Paul Chan Mo-po

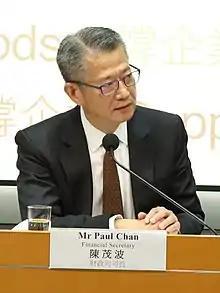
Chan in 2020 during a press conference

In February 2021's budget announcement, Chan allocated HKD $8,000,000,000 for a "non-recurrent appropriation to a special fund to meet the expenditure for safeguarding national security". It was not mentioned in his speech but rather in a 1000-page document, and Chan said that it would be spent "over the next couple of years", without giving further detail. Jeremy Tam, in response, said that "Eight billion is quite a large amount of money, particularly in this funding you do not have any transparency. We don't know how they are going to use it ... we have absolutely no idea."